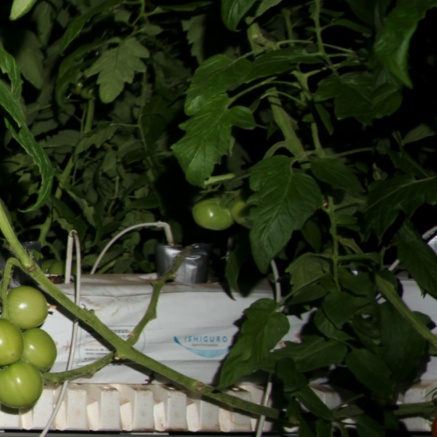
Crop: tomato